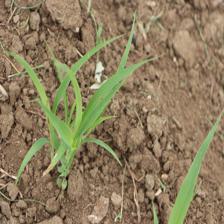
Label: Sorghum